Answer in natural language. How many Chairs are visible in the scene? Choose between the following options: 4, 3, 2, 5 or 1
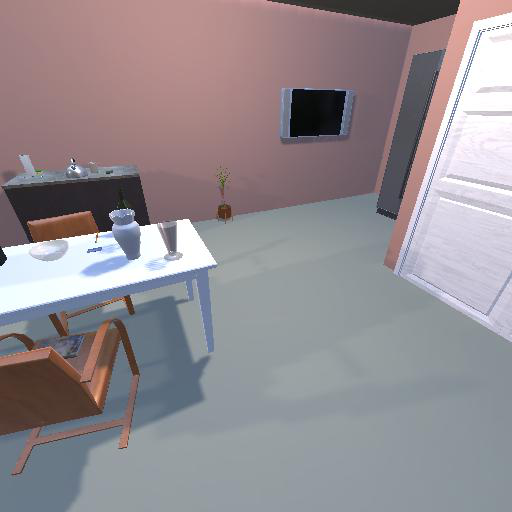
<answer>2</answer>